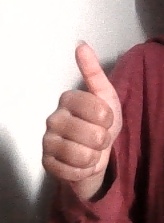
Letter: aleff